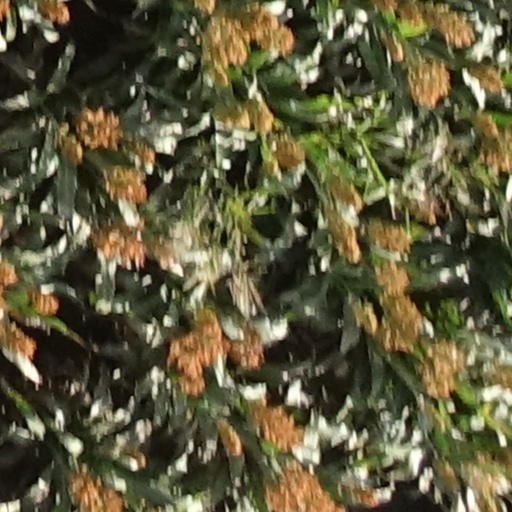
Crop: sorghum